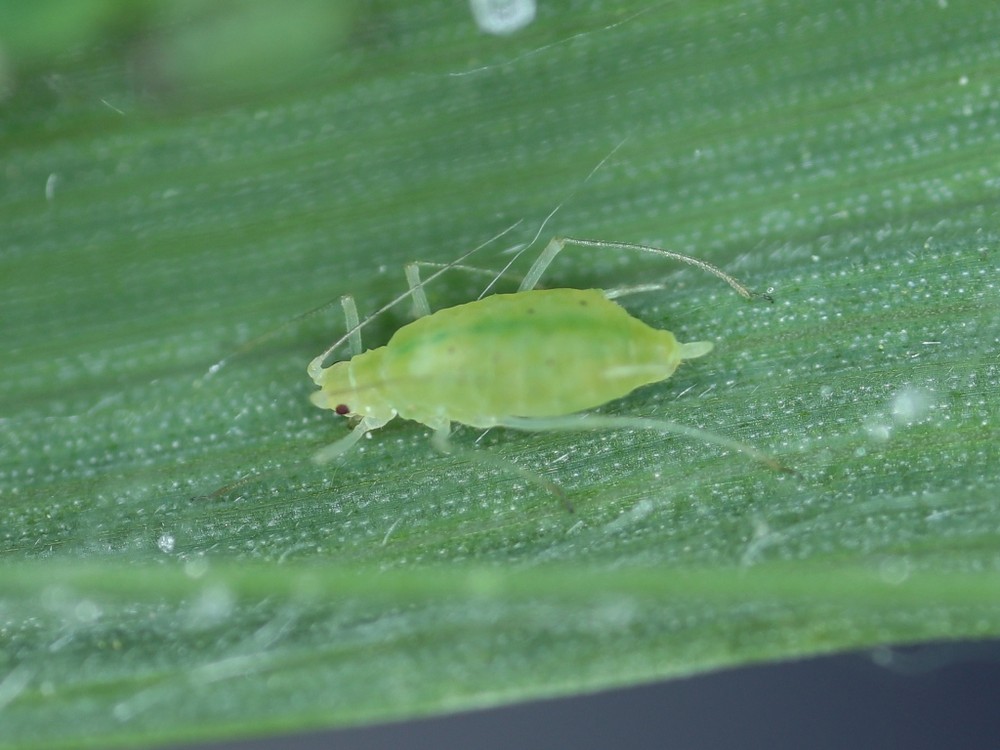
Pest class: rose_grain_aphid